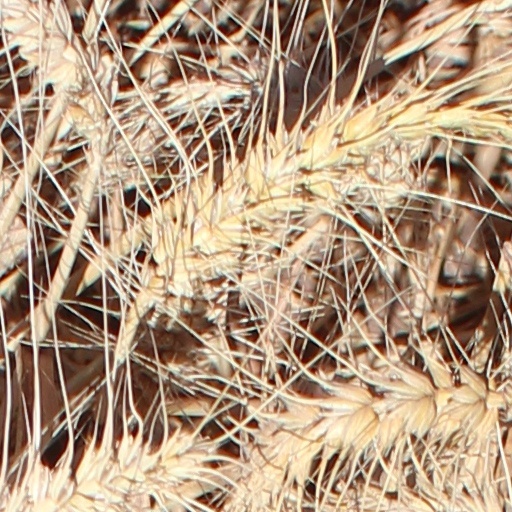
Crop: wheat